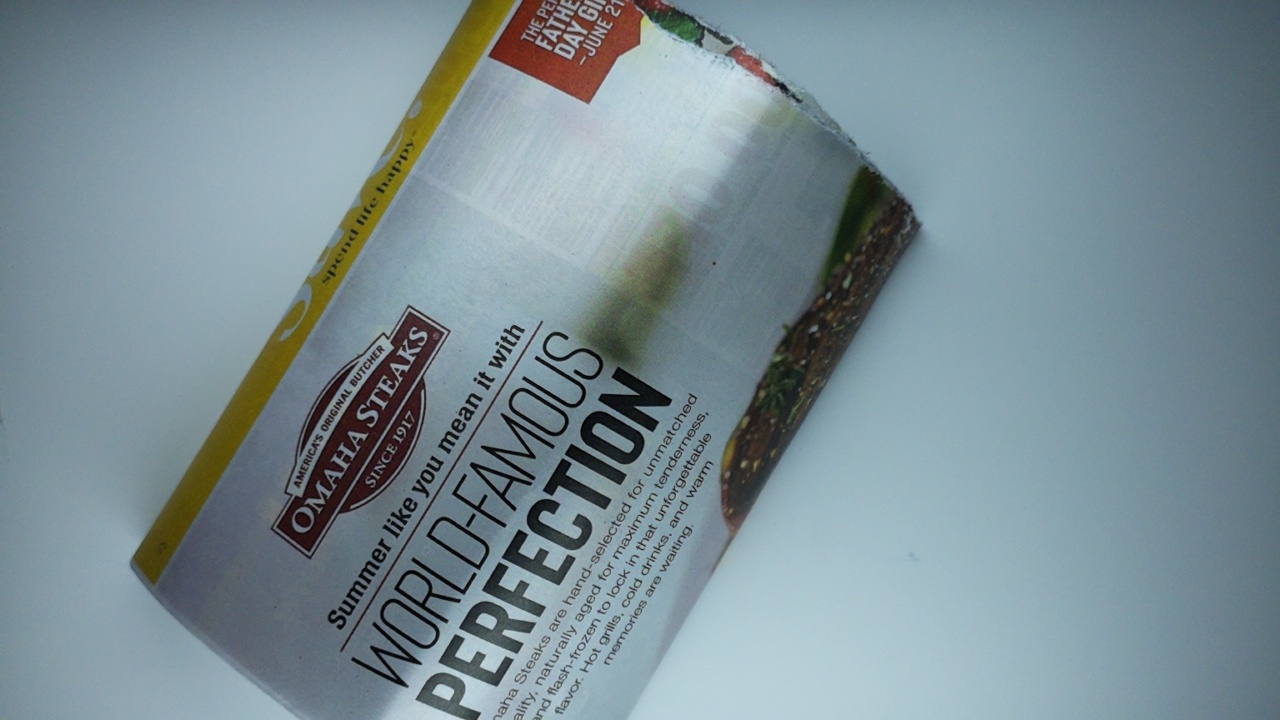
Label: recycle